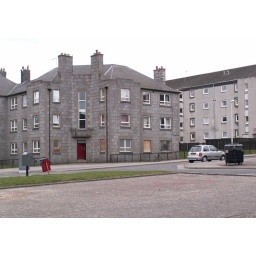
home visit in a rough area, not the street or house i was visiting but in the area